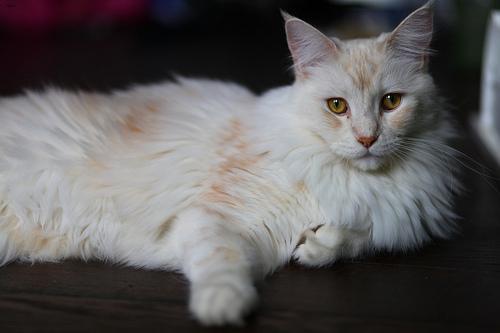
Maine Coon